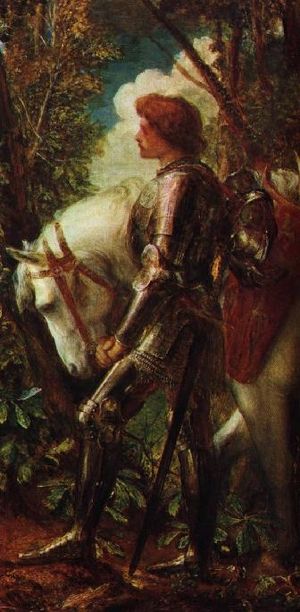
Galahad
Galahad.
Galahad er en fiktiv sagnfigur, der var ridder ved kong Arthurs hof. Han er en sen tilføjelse til Arthur-cyklusen, idet han først dukker op i Jagten på gralen fra 1200-tallet.